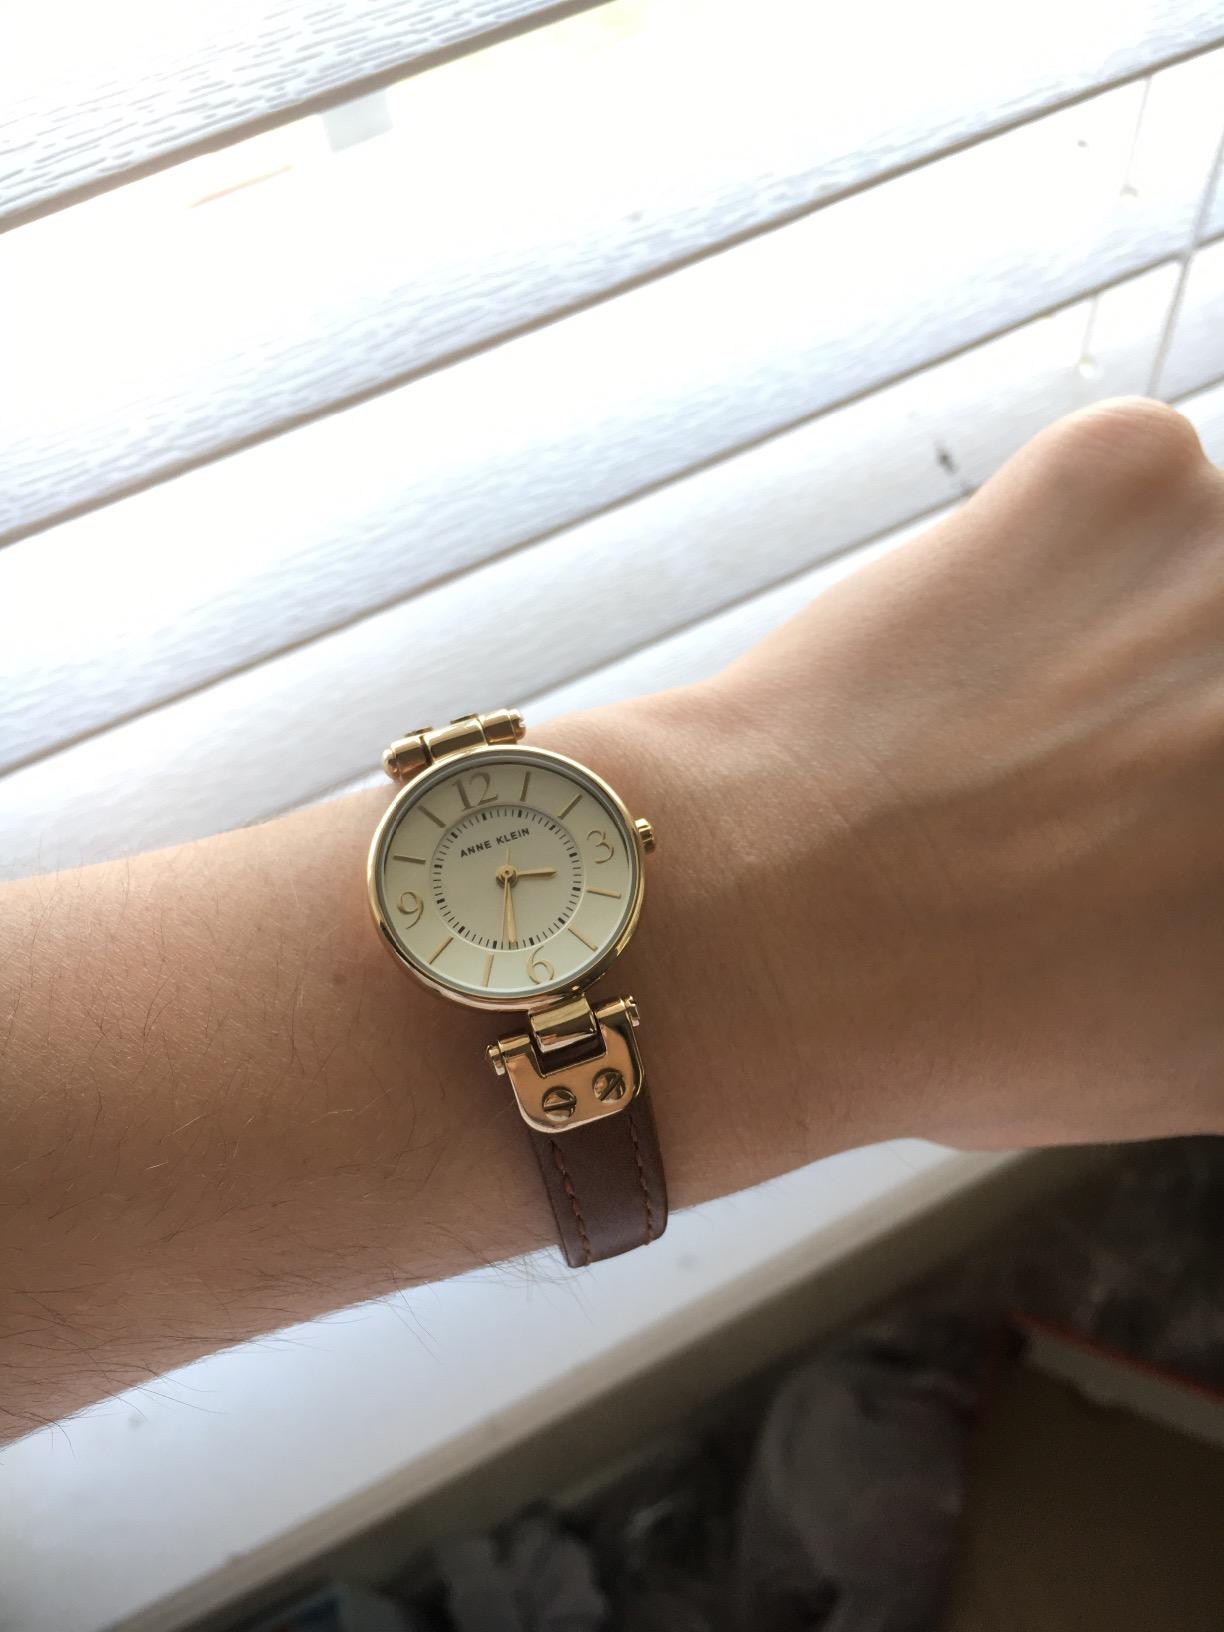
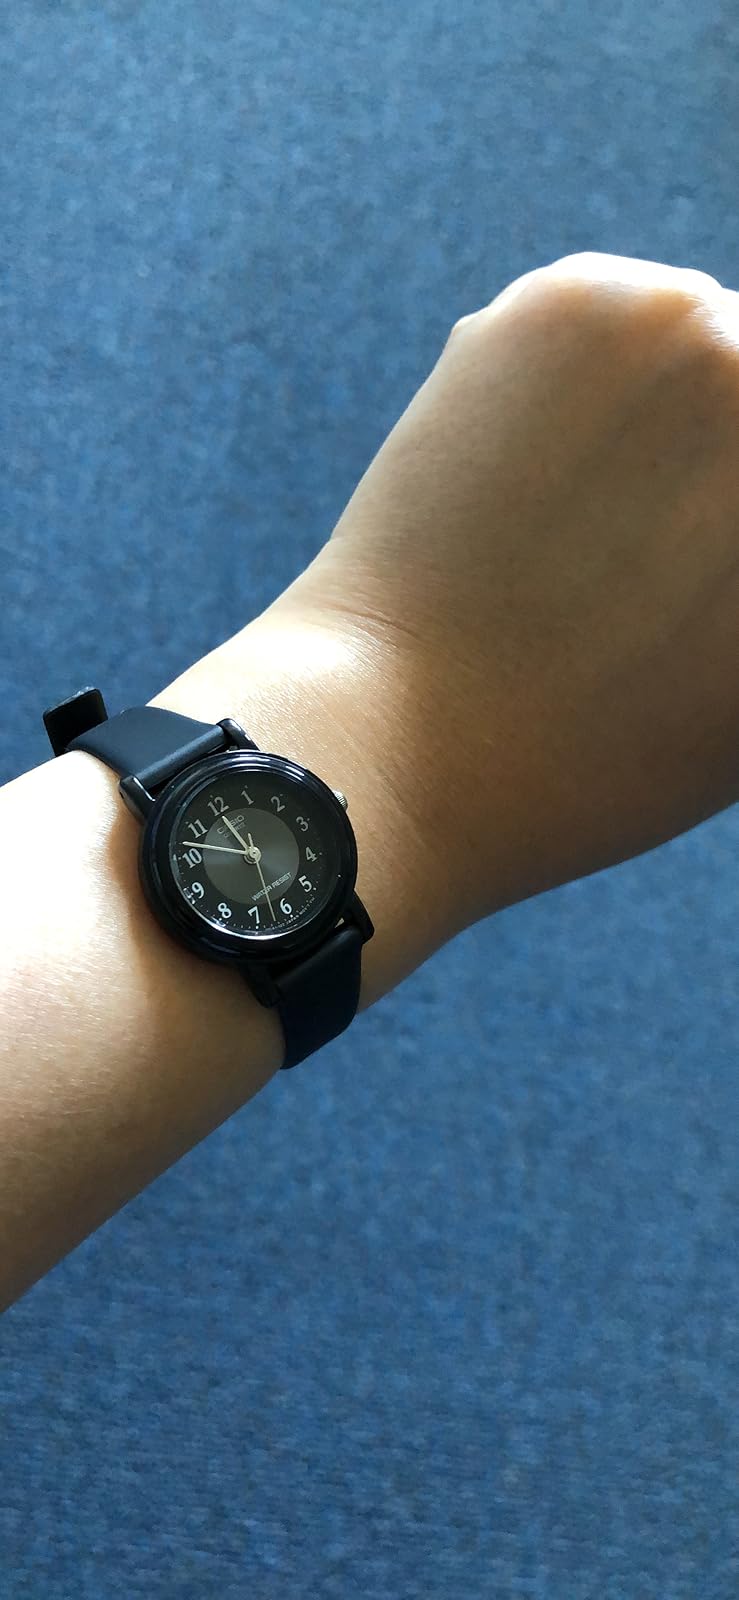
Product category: accessories_watch
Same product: no